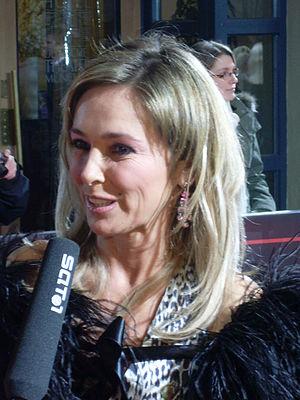
Gundis Zambo est une actrice et présentatrice allemande.